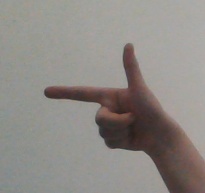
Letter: yaa